Pre-dreadnought battleship

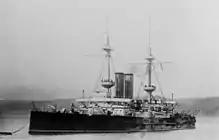
was typical of pre-dreadnought battleships

These battleships were abruptly made obsolete by the arrival of HMS "Dreadnought" in 1906. "Dreadnought" followed the trend in battleship design to heavier, longer-ranged guns by adopting an "all-big-gun" armament scheme of ten 12-inch guns. Her innovative steam turbine engines also made her faster. The existing battleships were decisively outclassed, with no more being designed to their format thereafter; the new, larger and more powerful, battleships built from then on were known as dreadnoughts. This was the point at which the ships that had been laid down before were re-designated "pre-dreadnoughts".